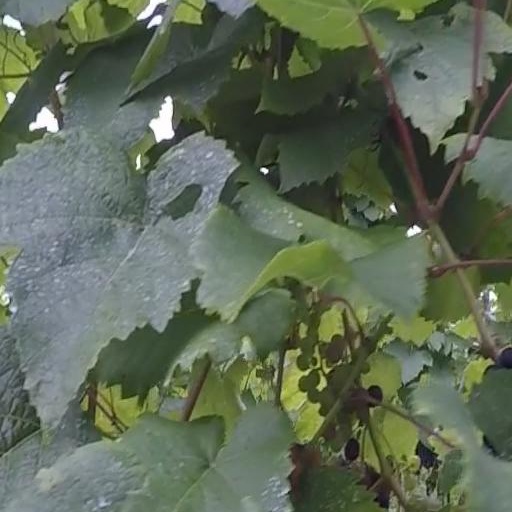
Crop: grape